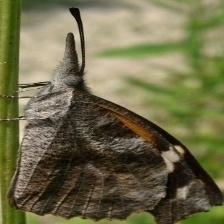
Species: MILBERTS TORTOISESHELL
Butterfly family (ImageNet category): admiral